Eaton Square

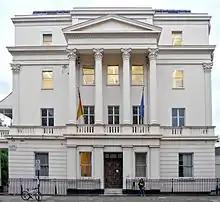
102 Eaton Square

Eaton Square is a rectangular, residential garden square in London's Belgravia district. It is the largest square in London. It is one of the three squares built by the landowning Grosvenor family when they developed the main part of Belgravia in the 19th century that are named after places in Cheshire — in this case Eaton Hall, the Grosvenor country house. It is larger but less grand than the central feature of the district, Belgrave Square, and both larger and grander than Chester Square. The first block was laid out by Thomas Cubitt from 1827. In 2016 it was named as the "Most Expensive Place to Buy Property in Britain", with a full terraced house costing on average £17 million — many of such town houses have been converted, within the same, protected structures, into upmarket apartments.